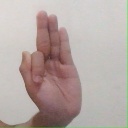
अक्षर: फ